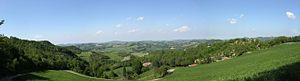
Pianoro est une commune italienne de la ville métropolitaine de Bologne dans la région Émilie-Romagne en Italie.